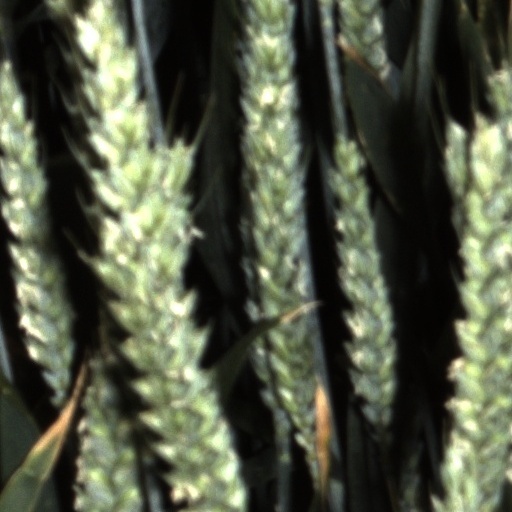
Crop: wheat